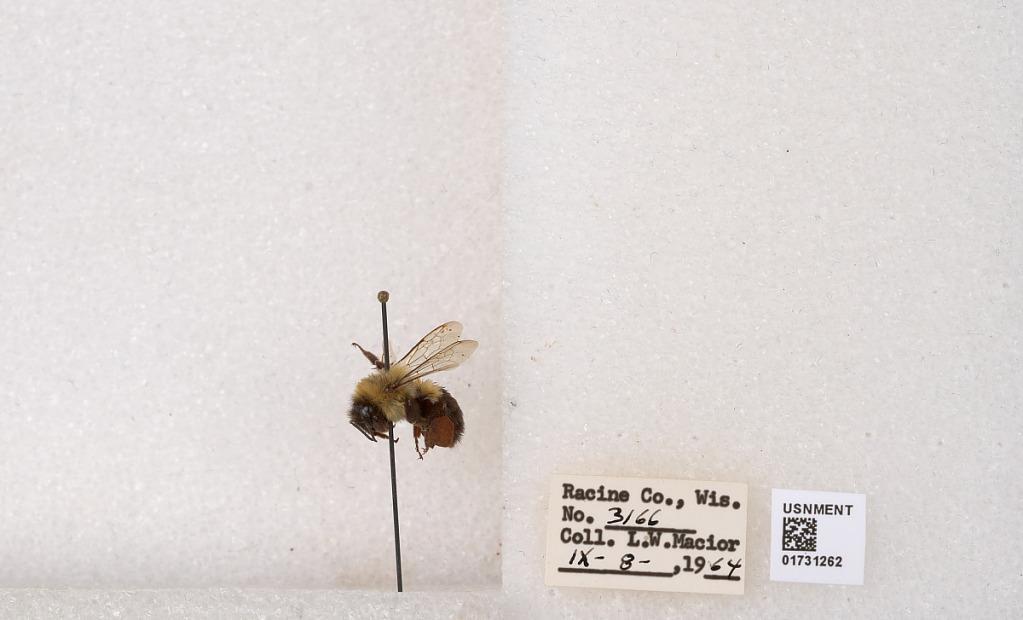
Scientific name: Bombus impatiens Cresson
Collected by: L. Macior
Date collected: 1964-9-8
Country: United States
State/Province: Wisconsin
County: Racine
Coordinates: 42.7299, -87.8123